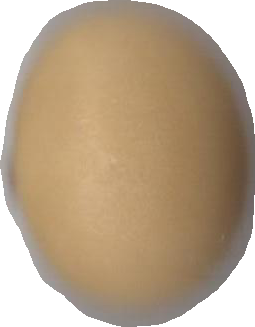
Variety: Dega